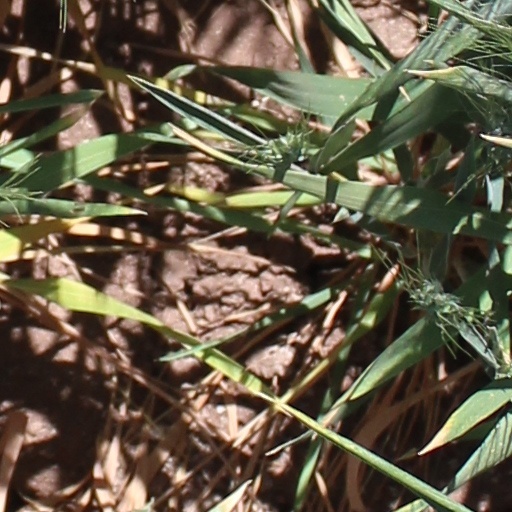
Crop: wheat